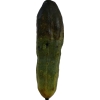
Label: cucumber